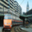
Label: train